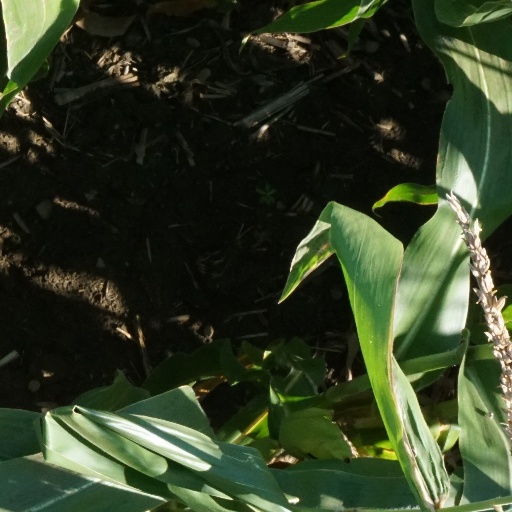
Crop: maize; corn